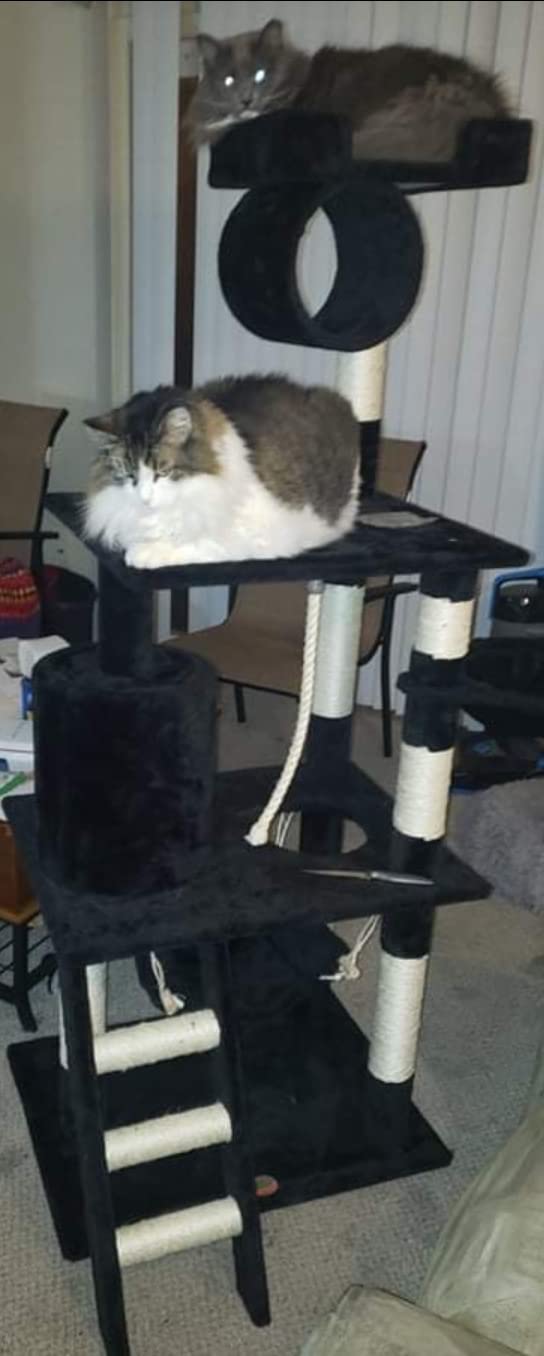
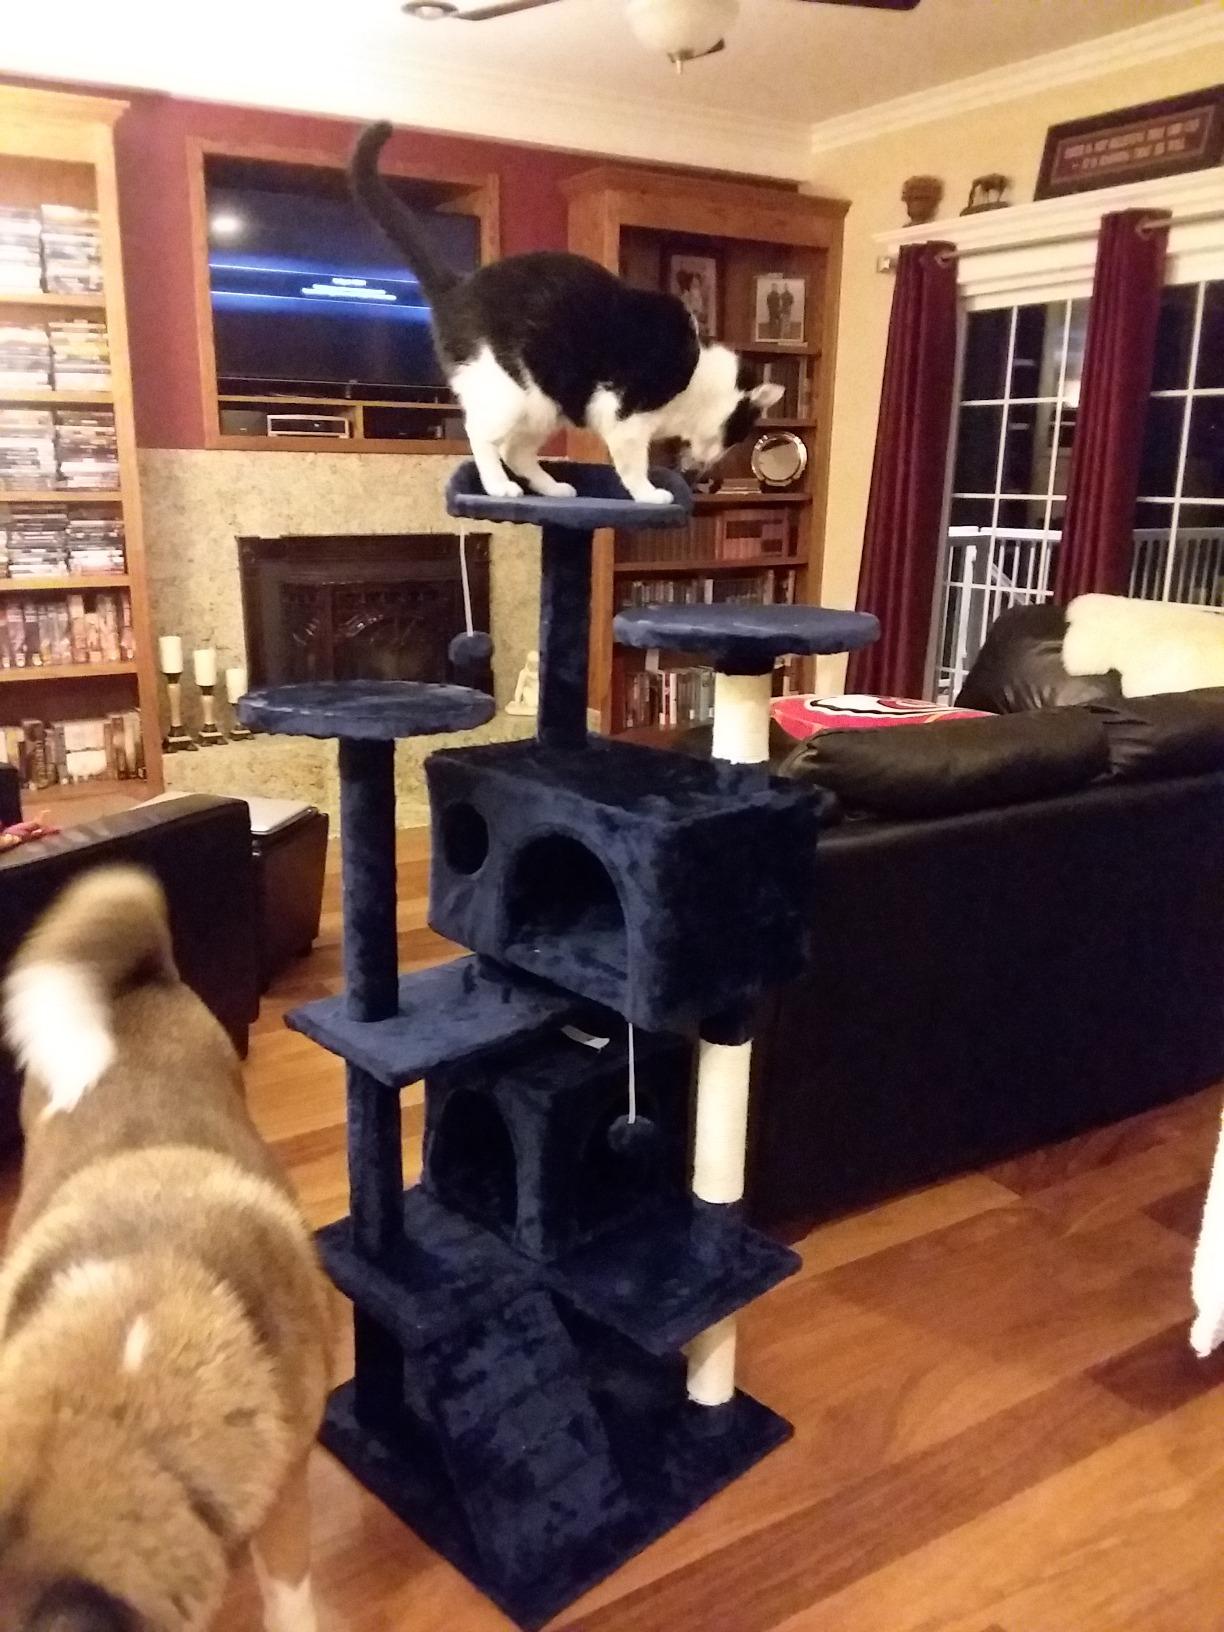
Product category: items_cat tree
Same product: no